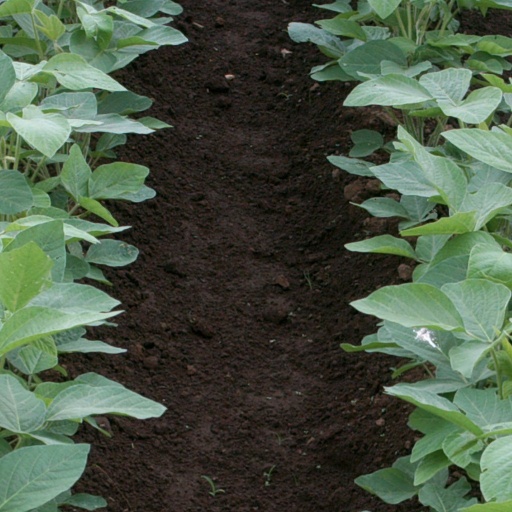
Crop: soybean